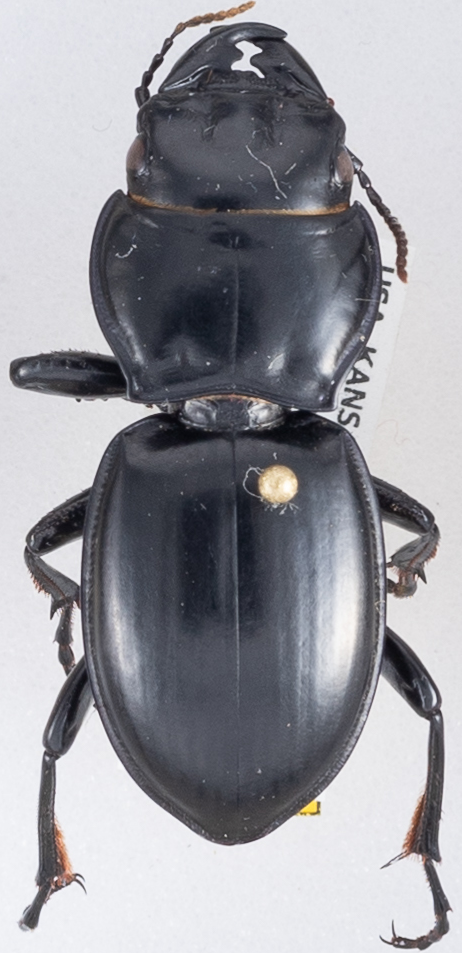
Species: Pasimachus californicus
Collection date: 2018-07-30
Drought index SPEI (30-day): -0.404
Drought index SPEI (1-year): -1.77
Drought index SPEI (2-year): -0.9